Linking Road, Mumbai

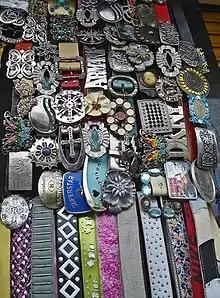
A shop selling belts on Linking road

Linking Road is a road which extends from Bandra to Santacruz West in the city of Mumbai, India which is the third largest shopping district in India in terms of revenue and footfalls.